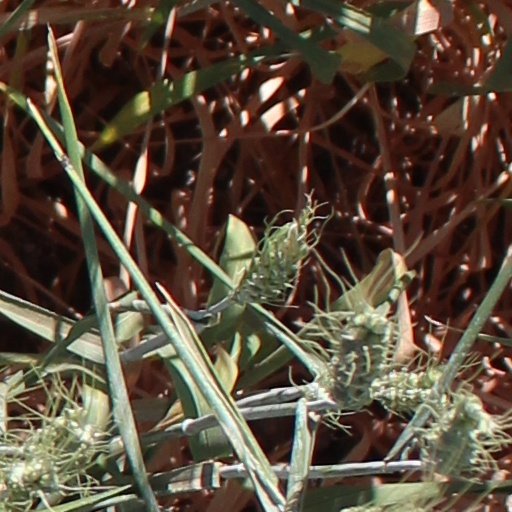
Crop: wheat